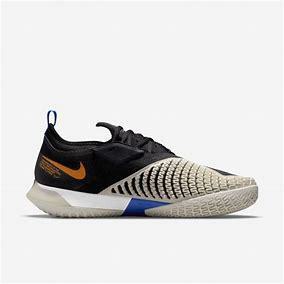
Brand: Nike
Model: Court React Vapor NXT